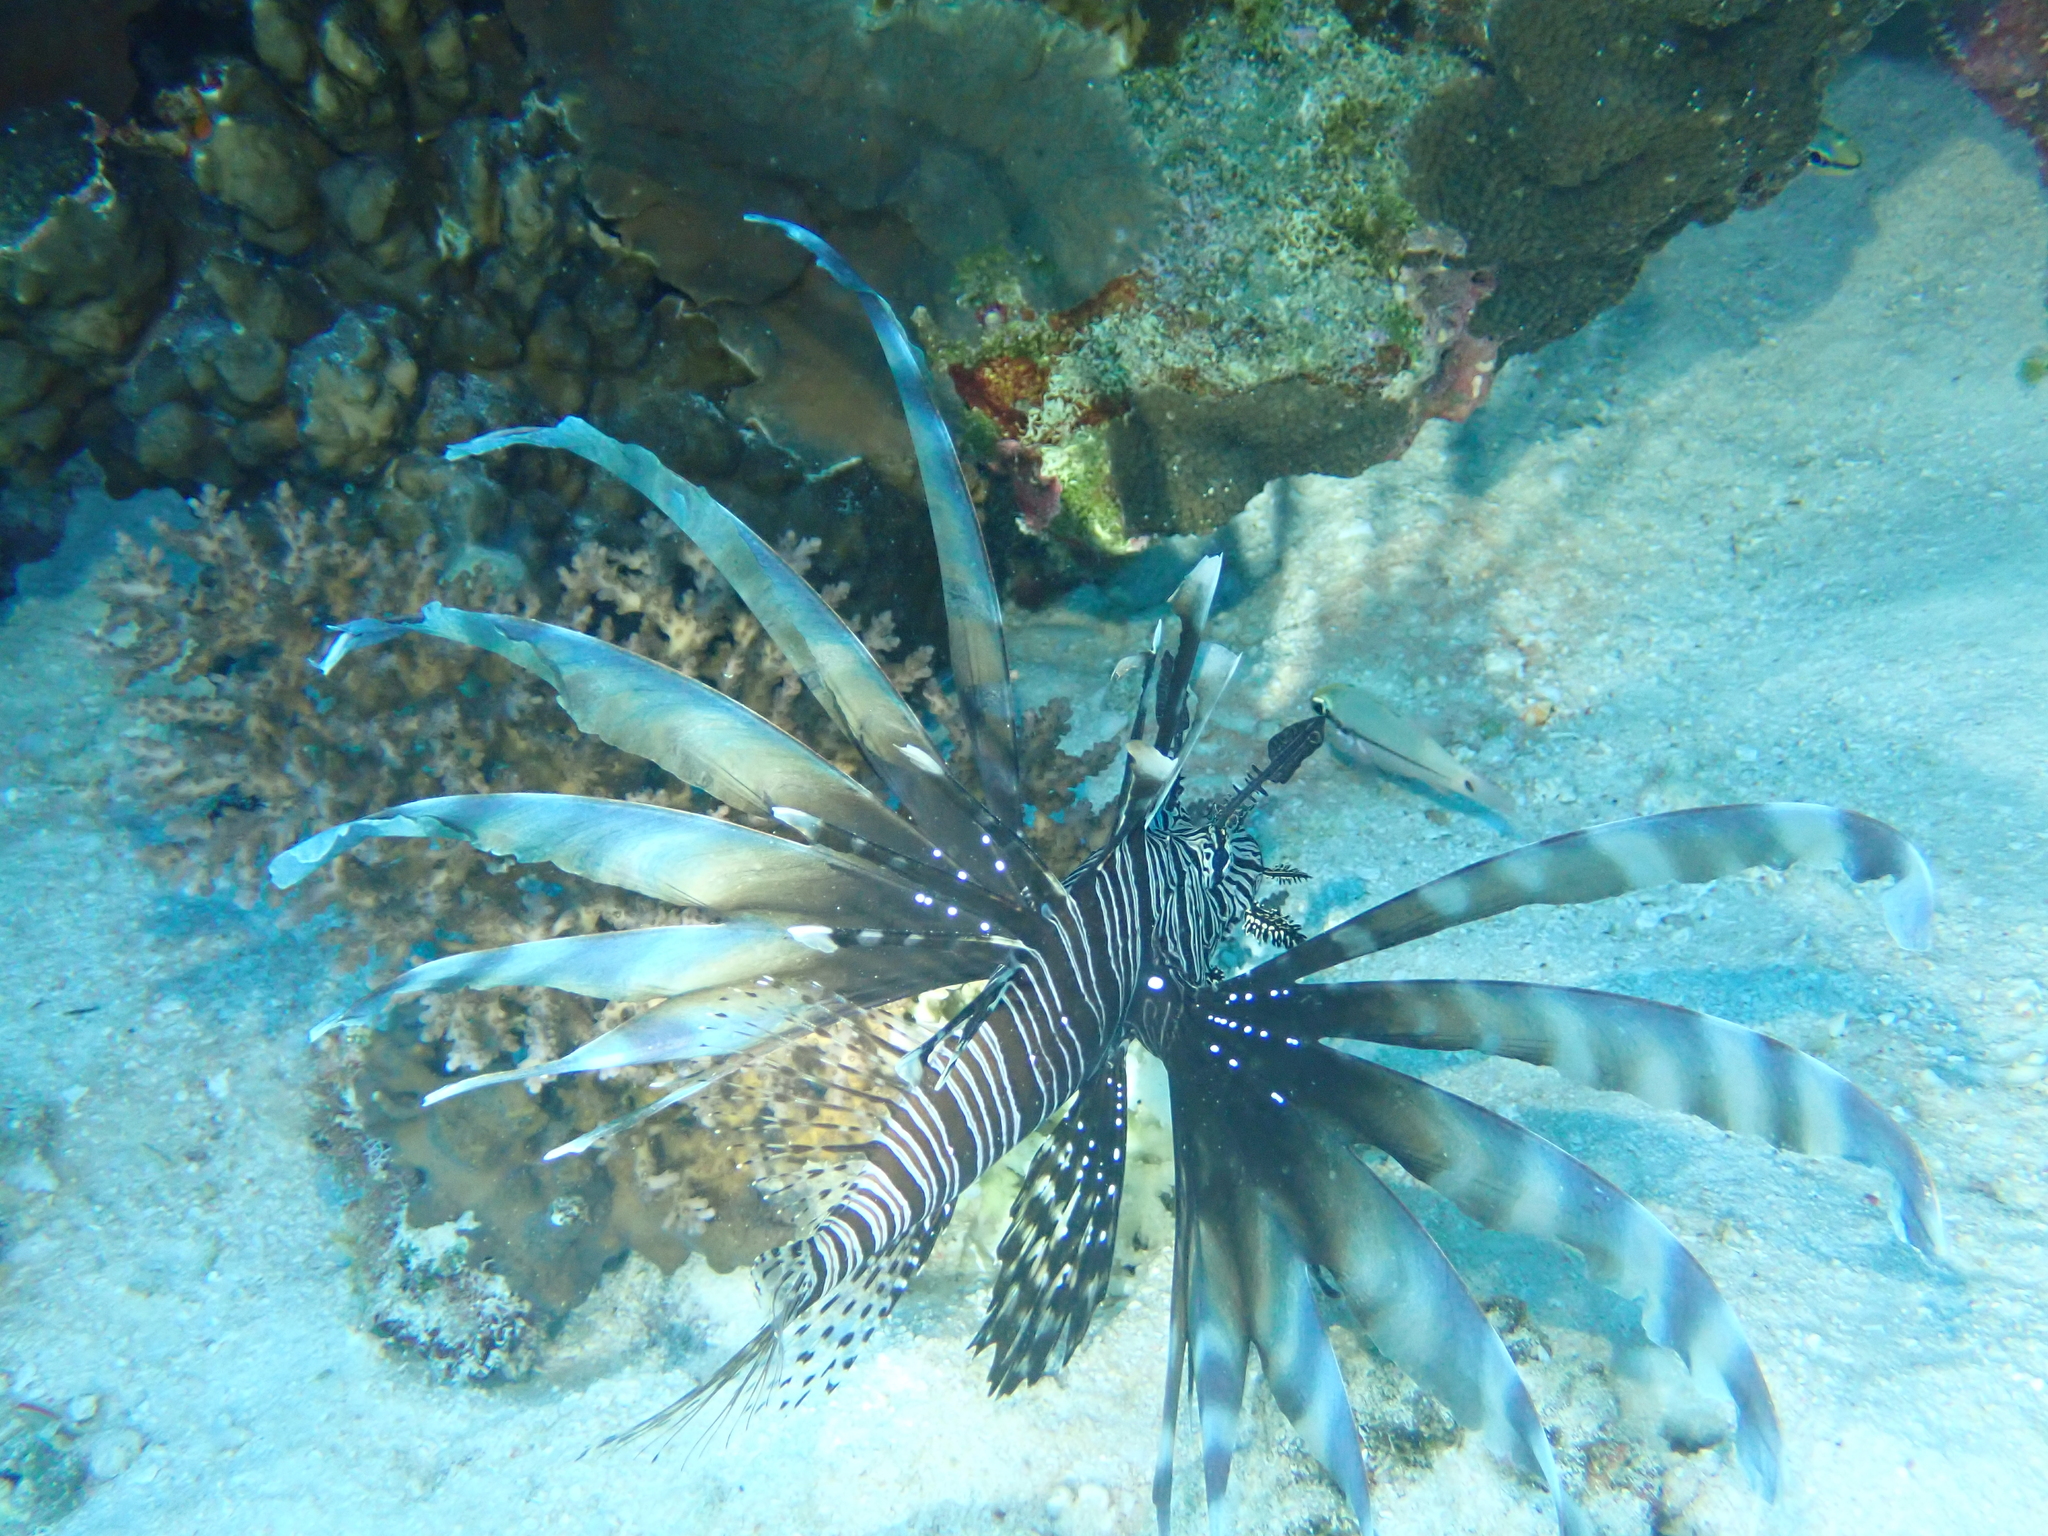
Pterois volitans (Red Lionfish)